Mean Girls

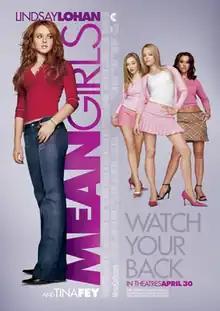
Theatrical release poster

Mean Girls is a 2004 American teen comedy film directed by Mark Waters and written by Tina Fey. It stars Lindsay Lohan, Rachel McAdams, Tim Meadows, Ana Gasteyer, Amy Poehler, and Fey. The film follows Cady Heron (Lohan), a naïve teenager who transfers to an American high school after years of homeschooling in Africa. Cady quickly befriends outcasts Janis and Damian (Lizzy Caplan and Daniel Franzese), with the trio forming a plan to exact revenge on Regina George (McAdams), the leader of an envied clique known as "the Plastics".